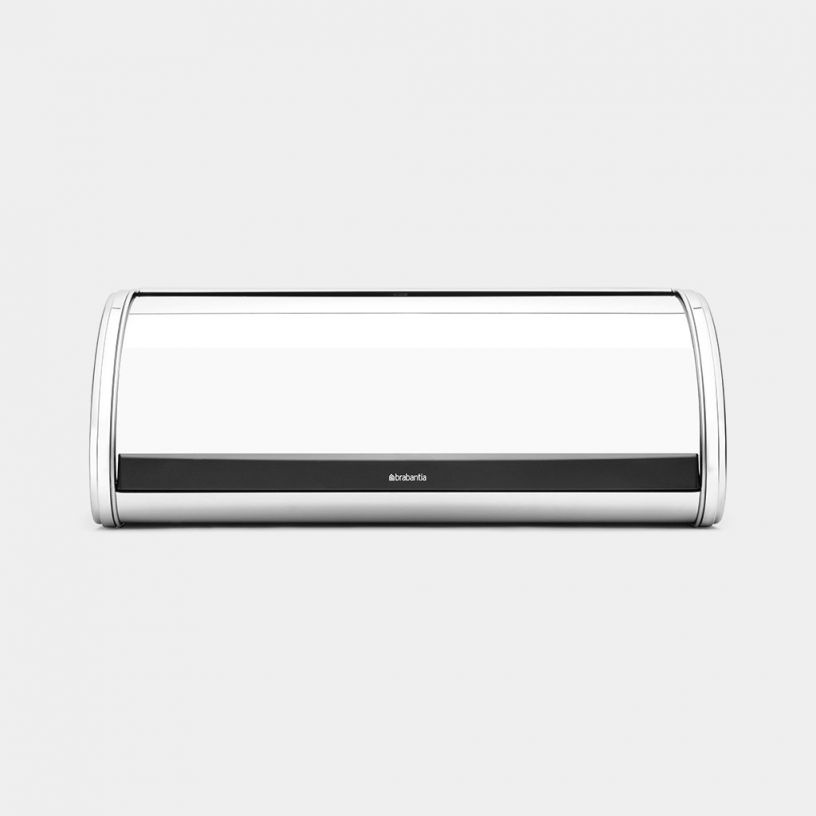
Brabantia Brødkasse, Roll Top - Brilliant steel
Brabantia Brødkasse, Roll Top - Brilliant steel - et kvalitetsprodukt med fokus på holdbarhed og funktionalitet. Hovedegenskab: H: 17,3 L: 26,2 B: 44,5 cm.
Brand: Brabantia
Category: Home & Garden > Kitchen & Dining > Kitchen Appliances > Breadmakers